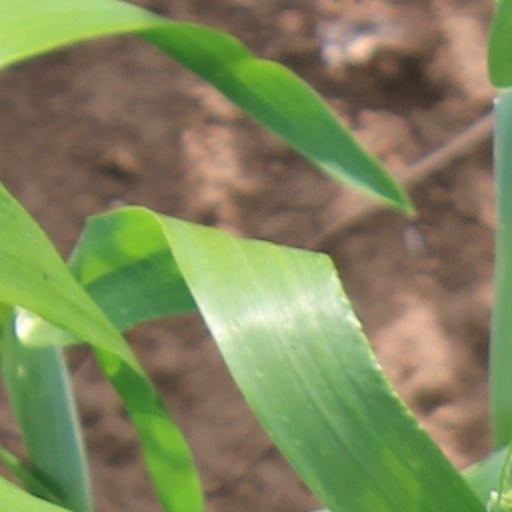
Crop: wheat